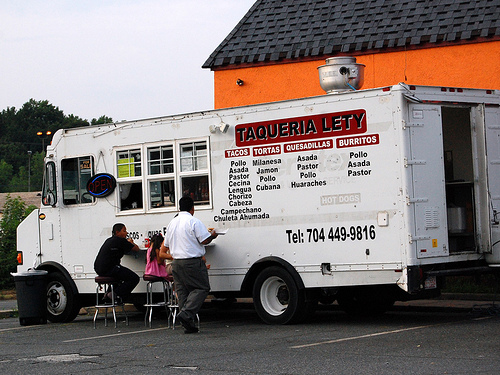
People standing next to a parked food truck.

The taco truck is changing the sign on the side.

A group of people standing and sitting outside of a white truck.

A white food truck on the side of the road with chairs next to it.

A lunch truck with people eating next to it.